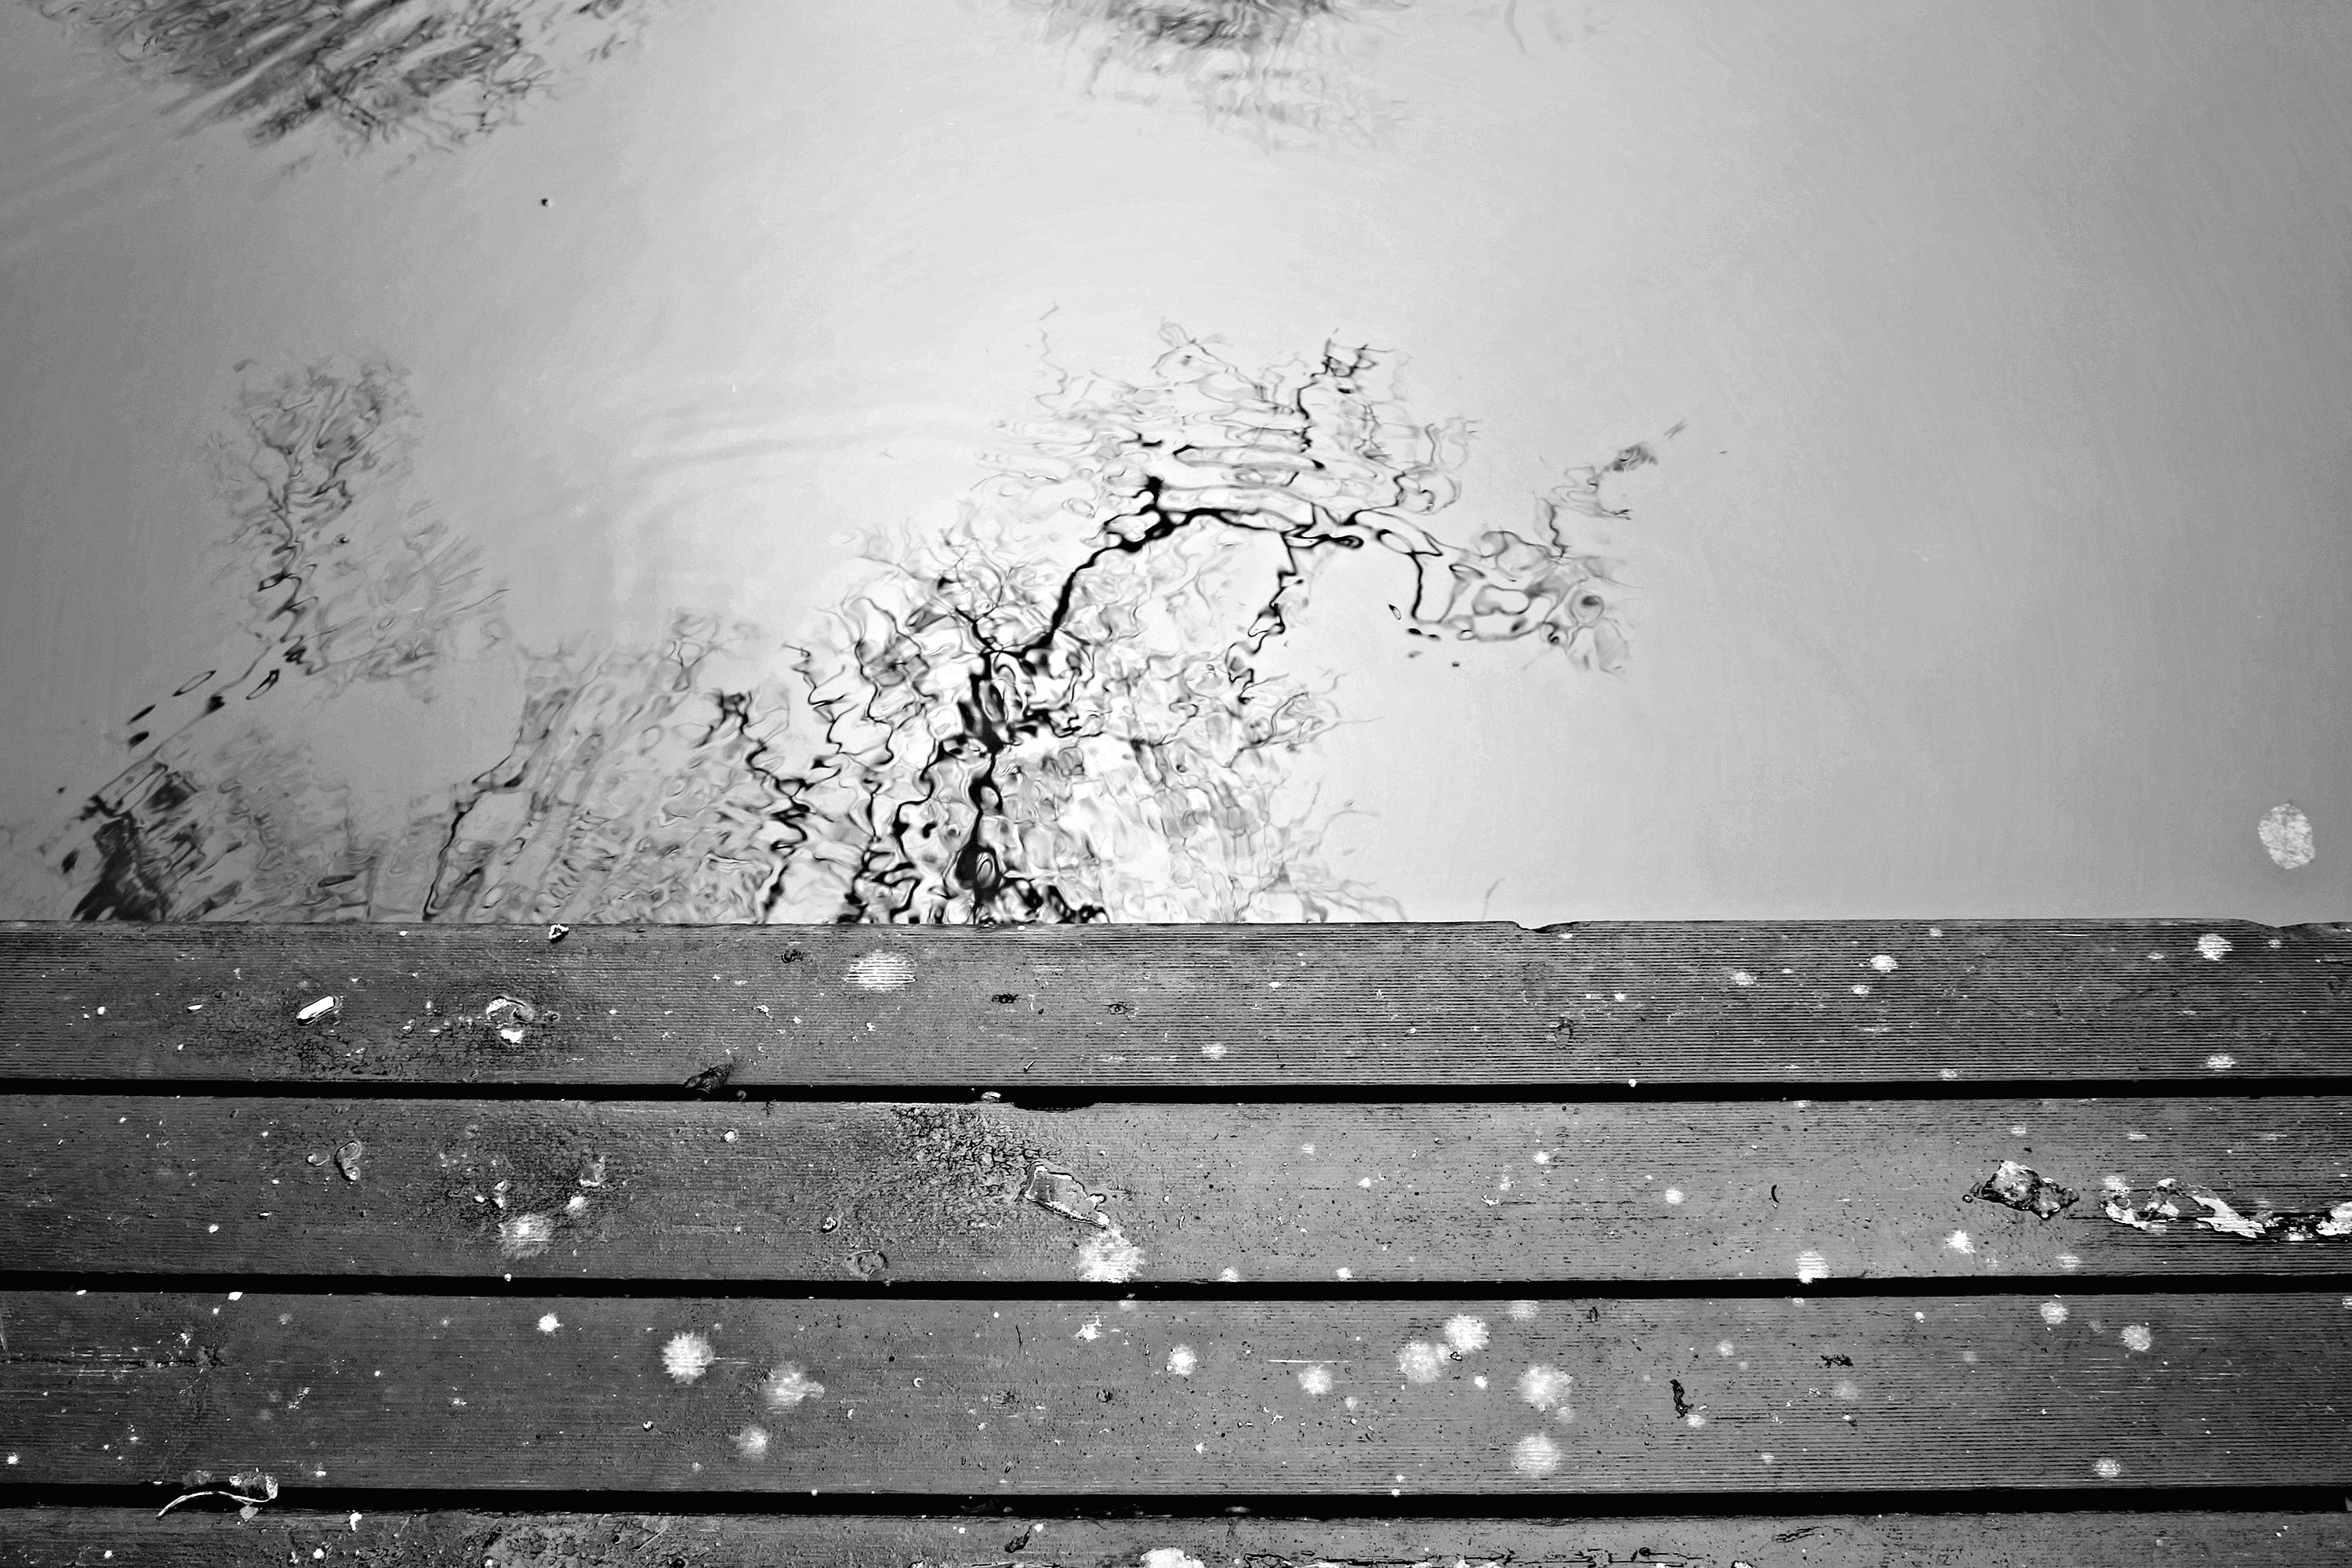
tree, water, nature, branch, snow, dock, light, black and white, boardwalk, wood, white, bridge, photography, texture, lake, wall, pier, river, web, line, dirt, weather, dirty, darkness, black, jetty, monochrome, bank, branches, boards, bach, waters, mirroring, investors, wooden boards, trueb, anlegstelle, monochrome photography